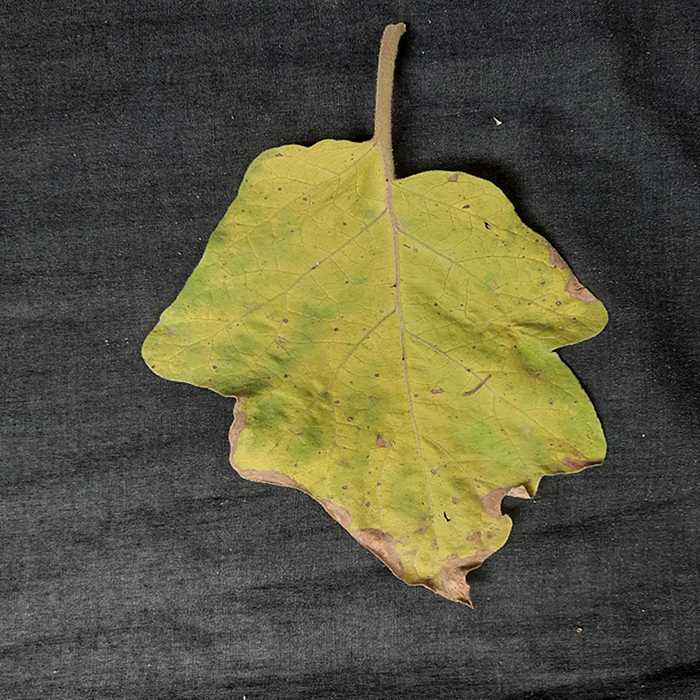
Plant: Eggplant
Label: Eggplant verticillium wilt